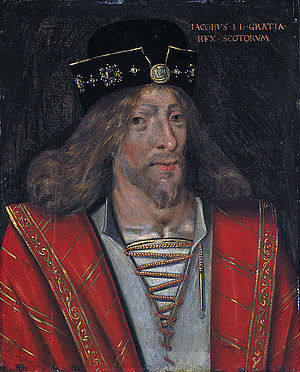
Skotlands historie / Middelalderen / Senmiddelalderen
Kong Jakob I sad 18 år i engelsk fangenskab.
Skotlands historie kan afgrænses til den sidste istid for omkring 10.000 år siden, selv om den menneskelige befolkning i Nordeuropa inklusive nutidens Skotland strækker sig ind i forrige mellemistid.